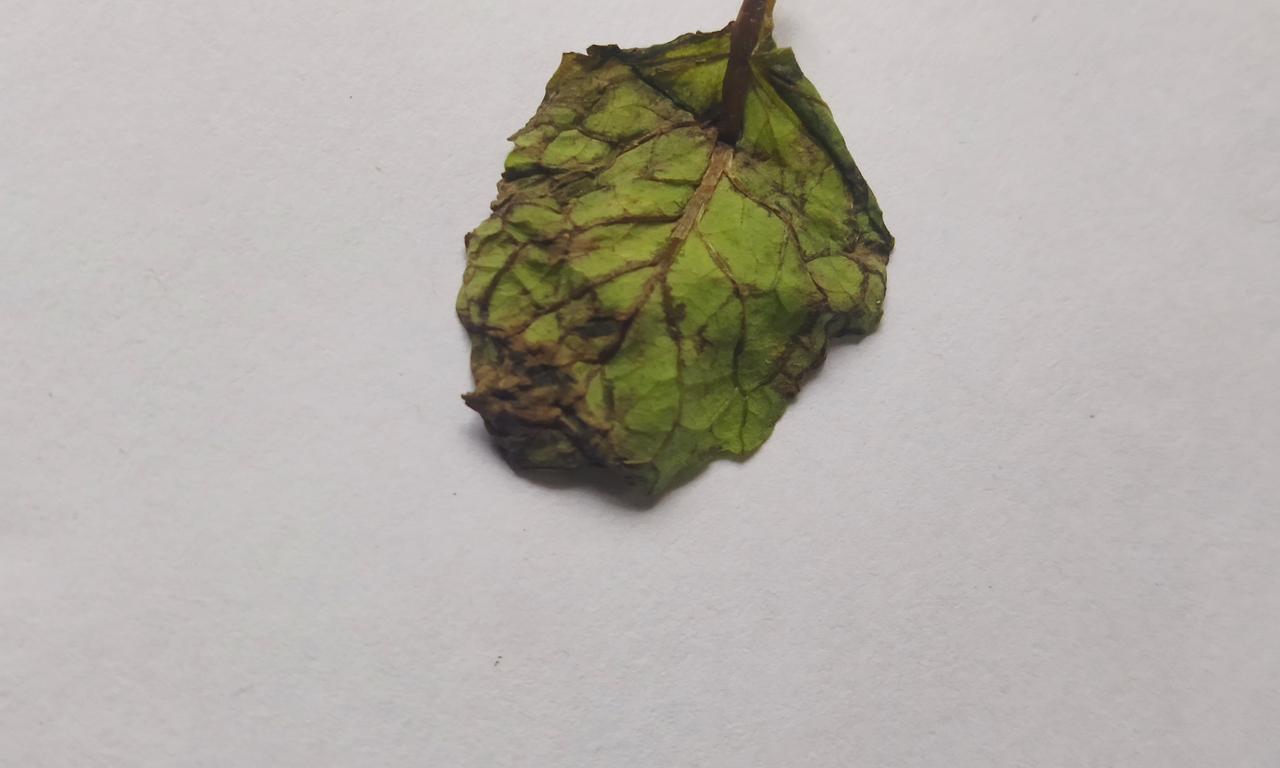
Label: Spoiled